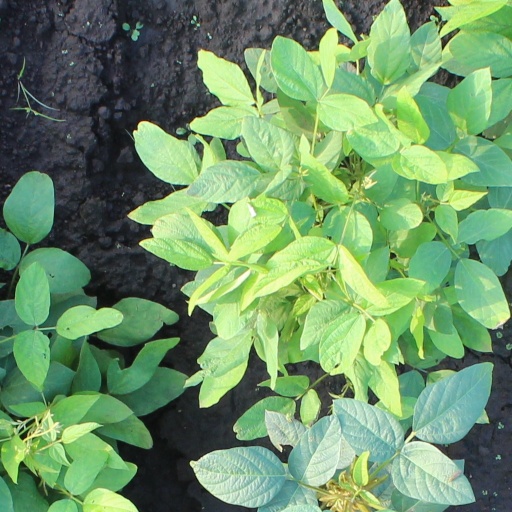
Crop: soybean